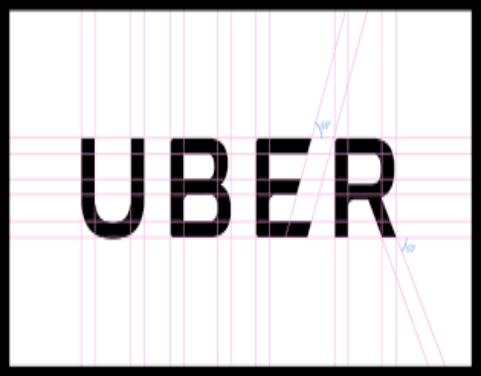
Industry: Others